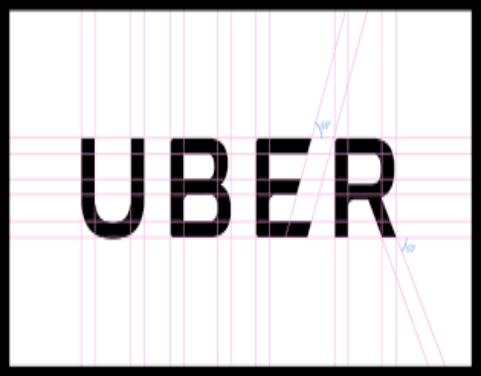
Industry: Others